Claverton Pumping Station

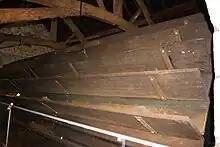
Close-up of the breastshot wheel

After its closure the pumping station lay derelict until the late 1960s, when the Kennet and Avon Canal Trust proposed to the British Waterways Board that students from the University of Bath conduct a survey and report on the viability of returning the pumping station to working order. Work started in 1969 with engineering students from Bath providing the labour under the supervision of John Butt, and the trust providing the funding. Within the building, rotten woodwork was replaced and electric lighting installed. To allow work on the sluices and the waterwheel the leat was dammed. Specialist wood and metal work was undertaken by apprentices from the British Aircraft Corporation at Filton. By 1972 some progress had been made; John Butt retired and Derrick Dudden took over as restoration manager, with more volunteers from the Canal Trust helping to provide the labour. Silt was removed from the pond, hatches replaced and the waterwheel restored. The 408 oak teeth on the pit wheel were replaced and the pumps overhauled with new rope packing. By February 1976 all the machinery was working and water could be pumped from the river to the canal. The pumping station was formally re-opened in 1978.